Bria Vinaite

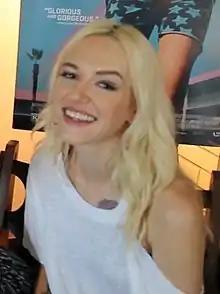
Vinaite in 2017

Bria Vinaite (born Barbora Bulvinaitė on June 10, 1993) is a Lithuanian-born American actress, best known for her debut role as Halley in Sean Baker's 2017 film "The Florida Project".